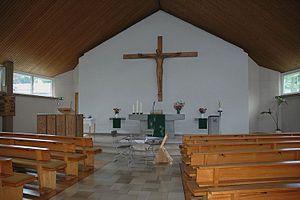
Jestetten est une commune du Bade-Wurtemberg, située dans l'arrondissement de Waldshut, dans le district de Fribourg-en-Brisgau.